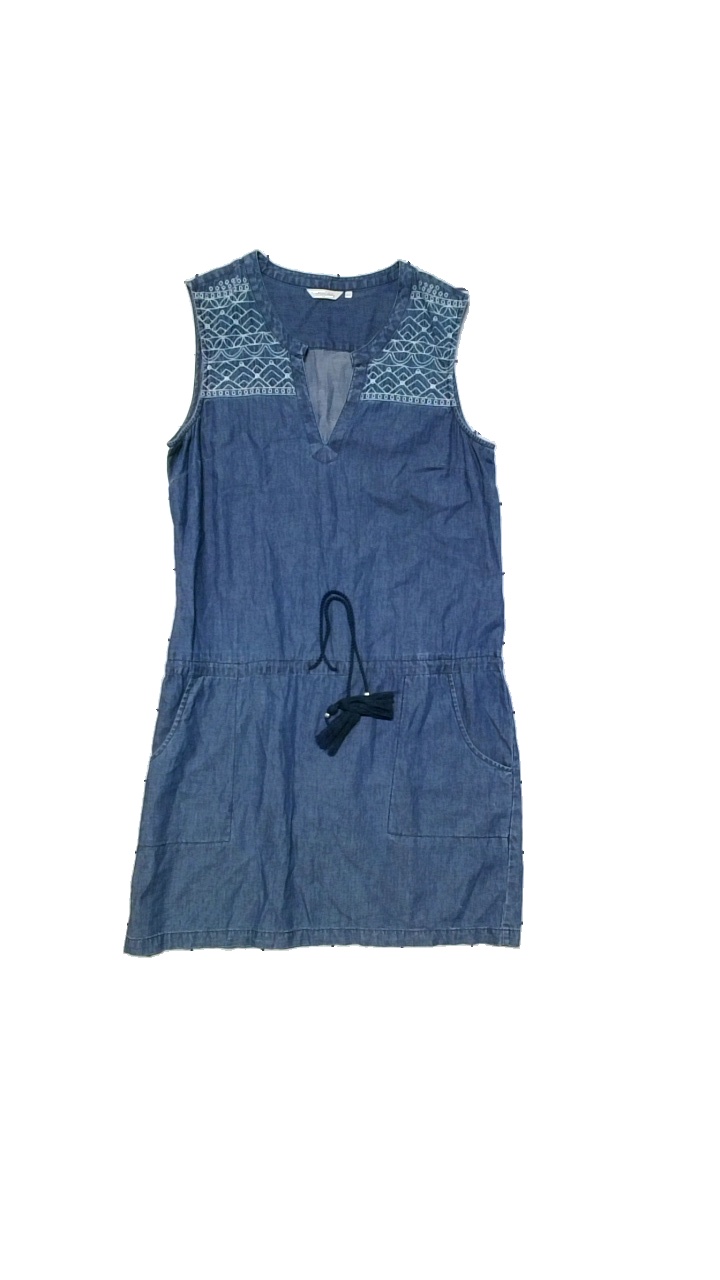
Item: Dress (Ladies)
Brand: Happy Holly
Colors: Blue
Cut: Regular
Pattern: Embroidered
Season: Summer
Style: Denim
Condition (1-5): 4
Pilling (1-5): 4
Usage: Reuse
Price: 50-100